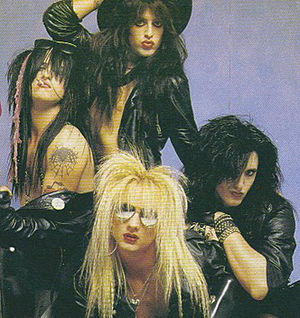
Glam metal
Glam metal-bandet Pretty Boy Floyd i slutningen af 1980'erne.
Glam metal er en undergenre af heavy metal der opstod i de sene 1970'er i USA. Det var en dominerende genre i populær rockmusik gennen 1980'erne og de tidlige 1990'er, som bl.a. kombinerede rockballader med heavy metal riffs